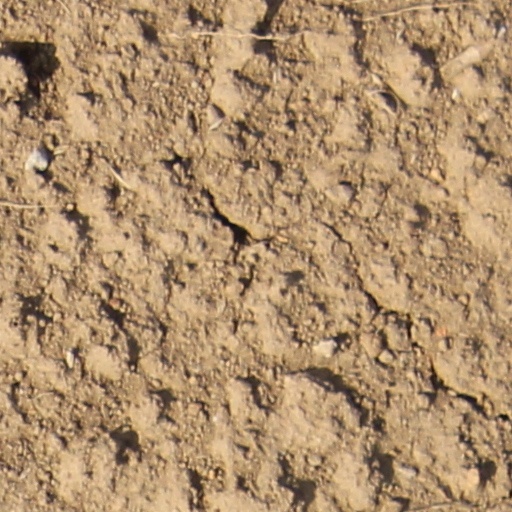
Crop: wheat